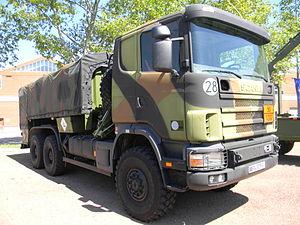
Scania CCP10 de la compagnie de commandement et de logistique du 7e régiment du matériel pendant les journées portes ouvertes du quartier général Sabatier à Lyon le 15 et 16 juin 2013.
Le 7ᵉ régiment du matériel est un régiment de soutien de l'armée de terre française.
Le Scania CCP10 est un camion-citerne transportant du carburant fabriqué pour la partie châssis par le constructeur suédois Scania dans une usine d'Angers et, pour la partie pétrolière, par la compagnie française Lafon pour l'armée française. Il est désigné également sous le nom de camions-citernes polyvalents de grande capacité et camion citerne polyvalent pour ravitaillement carburant.
En 2020, les équipements de l'Armée de terre française rassemblent différentes sortes de véhicules et d'engins, des chars de combat, des véhicules de transport de troupe ainsi que des hélicoptères de combat. Les chiffres ci-dessous indiquent majoritairement le nombre de matériel en service auquel il faut rajouter celui stocké.